Miroslav Macháček

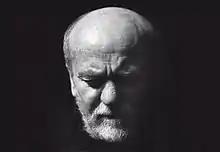
Miroslav Macháček

Miroslav Macháček (May 8, 1922 – February 17, 1991) was a Czech theatre director and actor.